Ignacio Comonfort

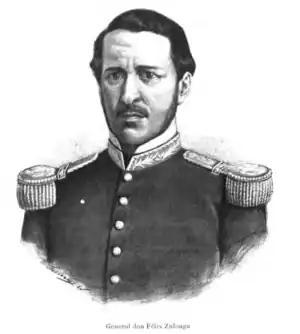
Felix Maria Zuloaga

The conservative conspirators were now sounding out the support of the governors for a plan to suppress Congress and restore Comonfort's emergency powers. Members of Comonfort's government, Minister Payno and General Félix María Zuloaga were accused of plotting against the constitution, which caused much displeasure in Congress, but finally, Zuloaga was indicted. After arranging with certain governors, the conspirators in a suburb of Mexico City declared the Plan of Tacubaya on the morning of 17 December to set aside the national constitution. The supreme control of the government was to be entrusted to Ignacio Comonfort who was to convoke within three months another constitutional congress for framing another constitution more in line with the national will, to be submitted to a national plebiscite and in the event of its non-acceptance to be returned to the congress for an amendment. The president was to rule with a consultative council composed of one representative from each state.